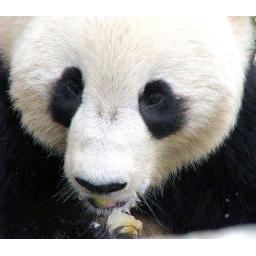
in large view you can see a green apple piece on his pink tongue!